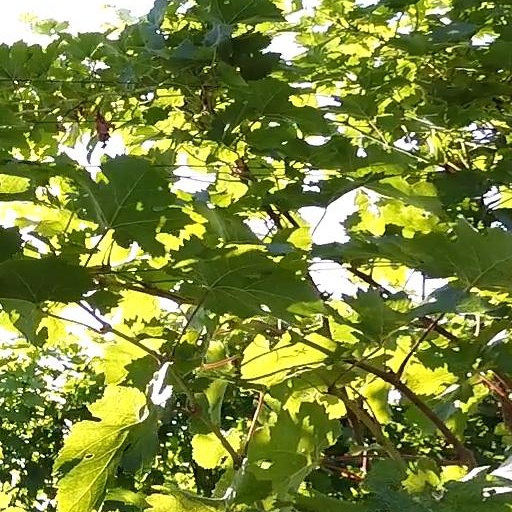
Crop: grape